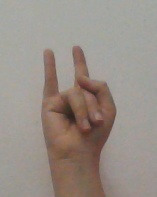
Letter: la